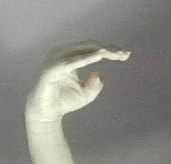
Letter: jeem